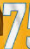
Number: 7